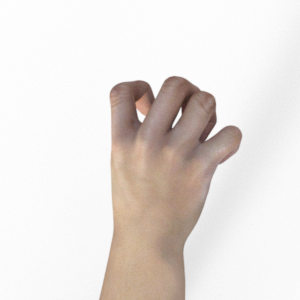
Label: rock